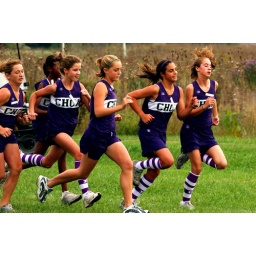
My cross country girls get off to a fast start in the 2005 Miami Valley Conference Championship.